Joachimsthal, Brandenburg

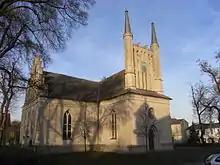
Church of the Cross

Joachimsthal was founded in 1601 by Elector Joachim III Frederick of Brandenburg at the foot of medieval Grimnitz Castle and received town privileges in 1604. The Elector had a glass foundry erected and in 1607 established a boarding school, the Joachimsthalsches Gymnasium, that was relocated to Berlin after its devastation in 1636 during the Thirty Years' War. After a blaze in 1814, the church and several houses were rebuilt according to plans by Karl Friedrich Schinkel.